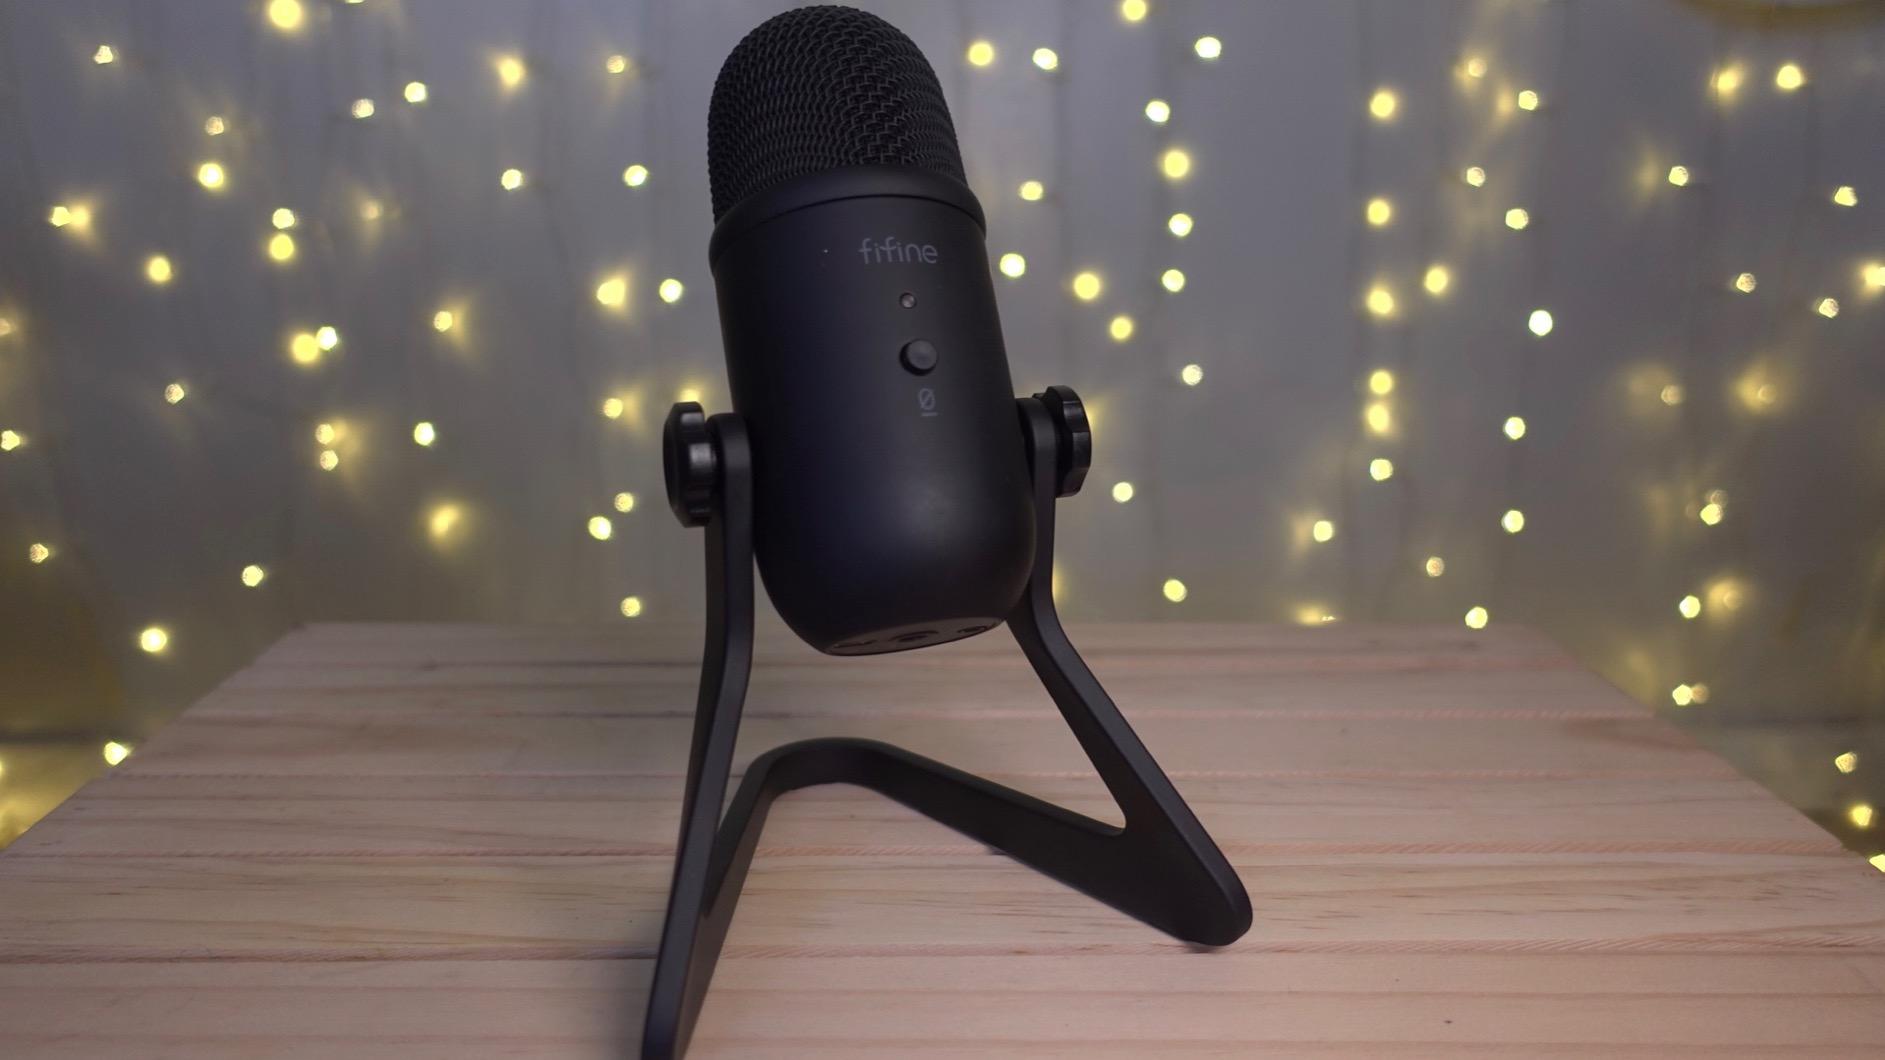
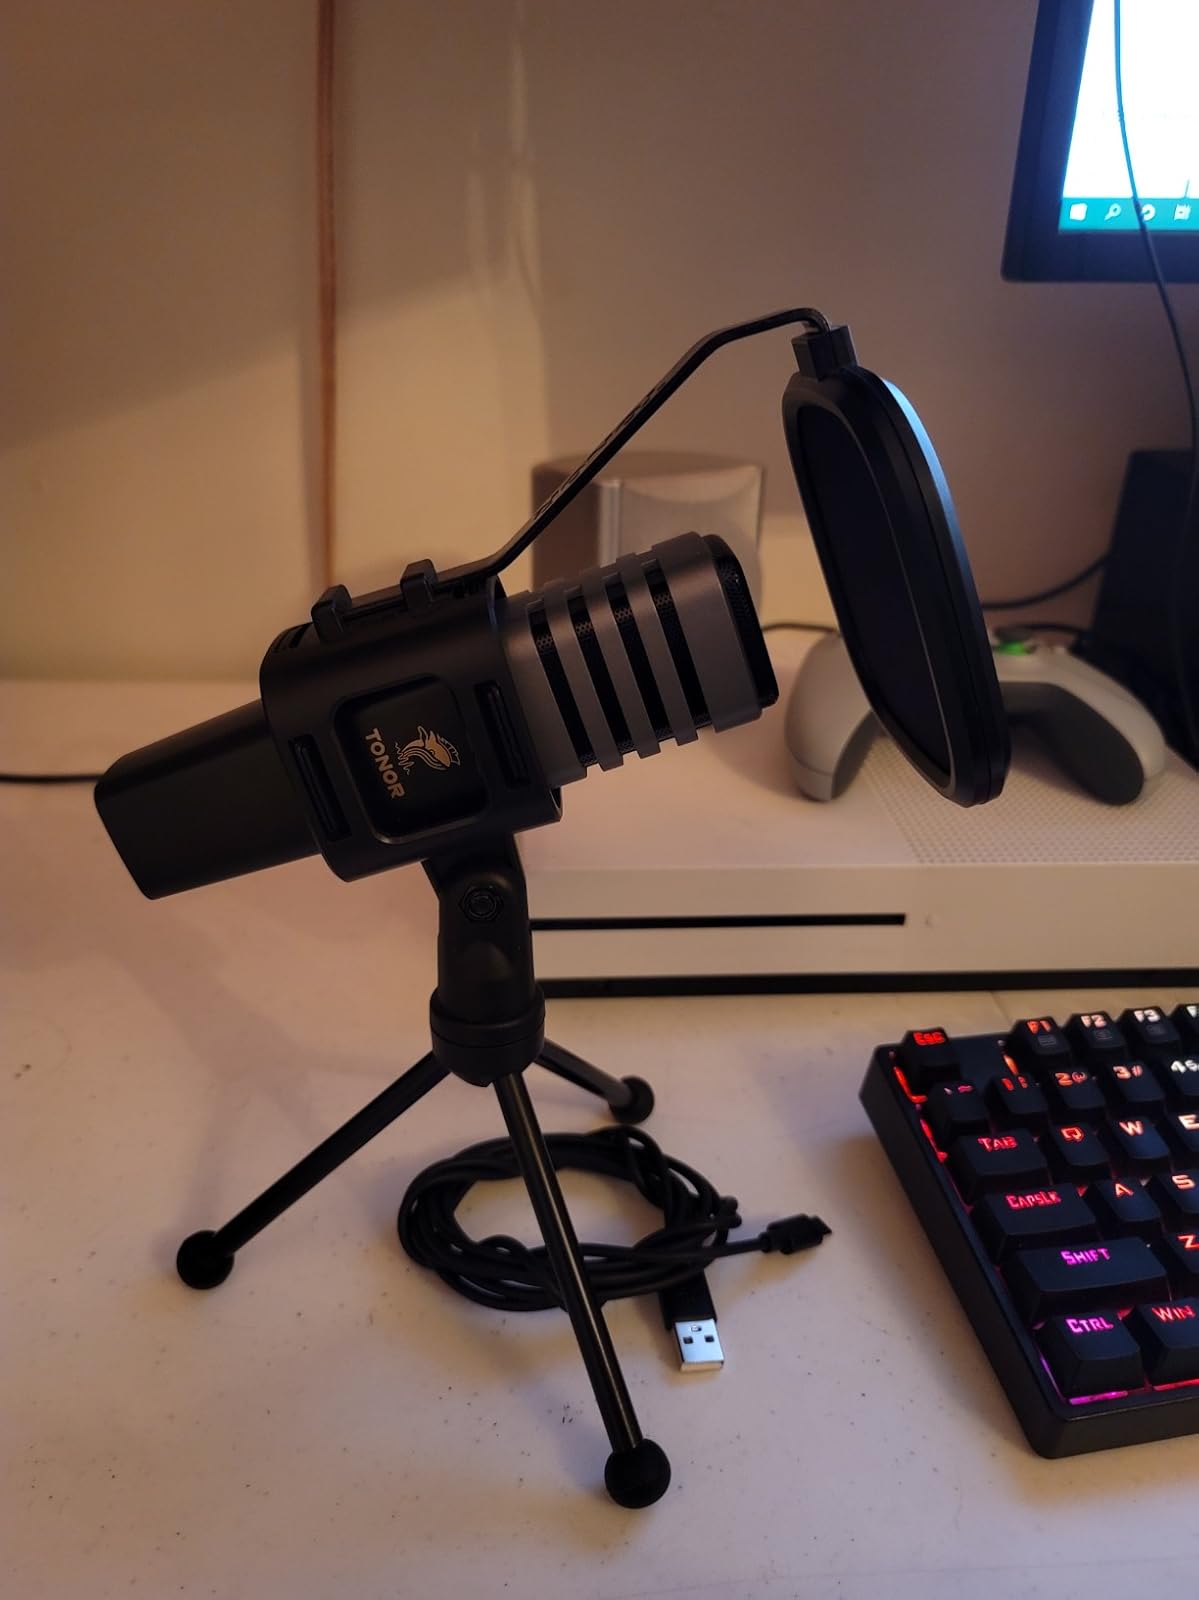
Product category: microphone
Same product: no